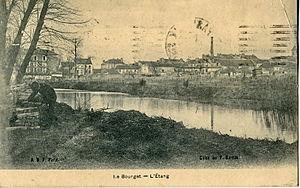
Le Bourget est une commune française située dans le département de la Seine-Saint-Denis en région Île-de-France.